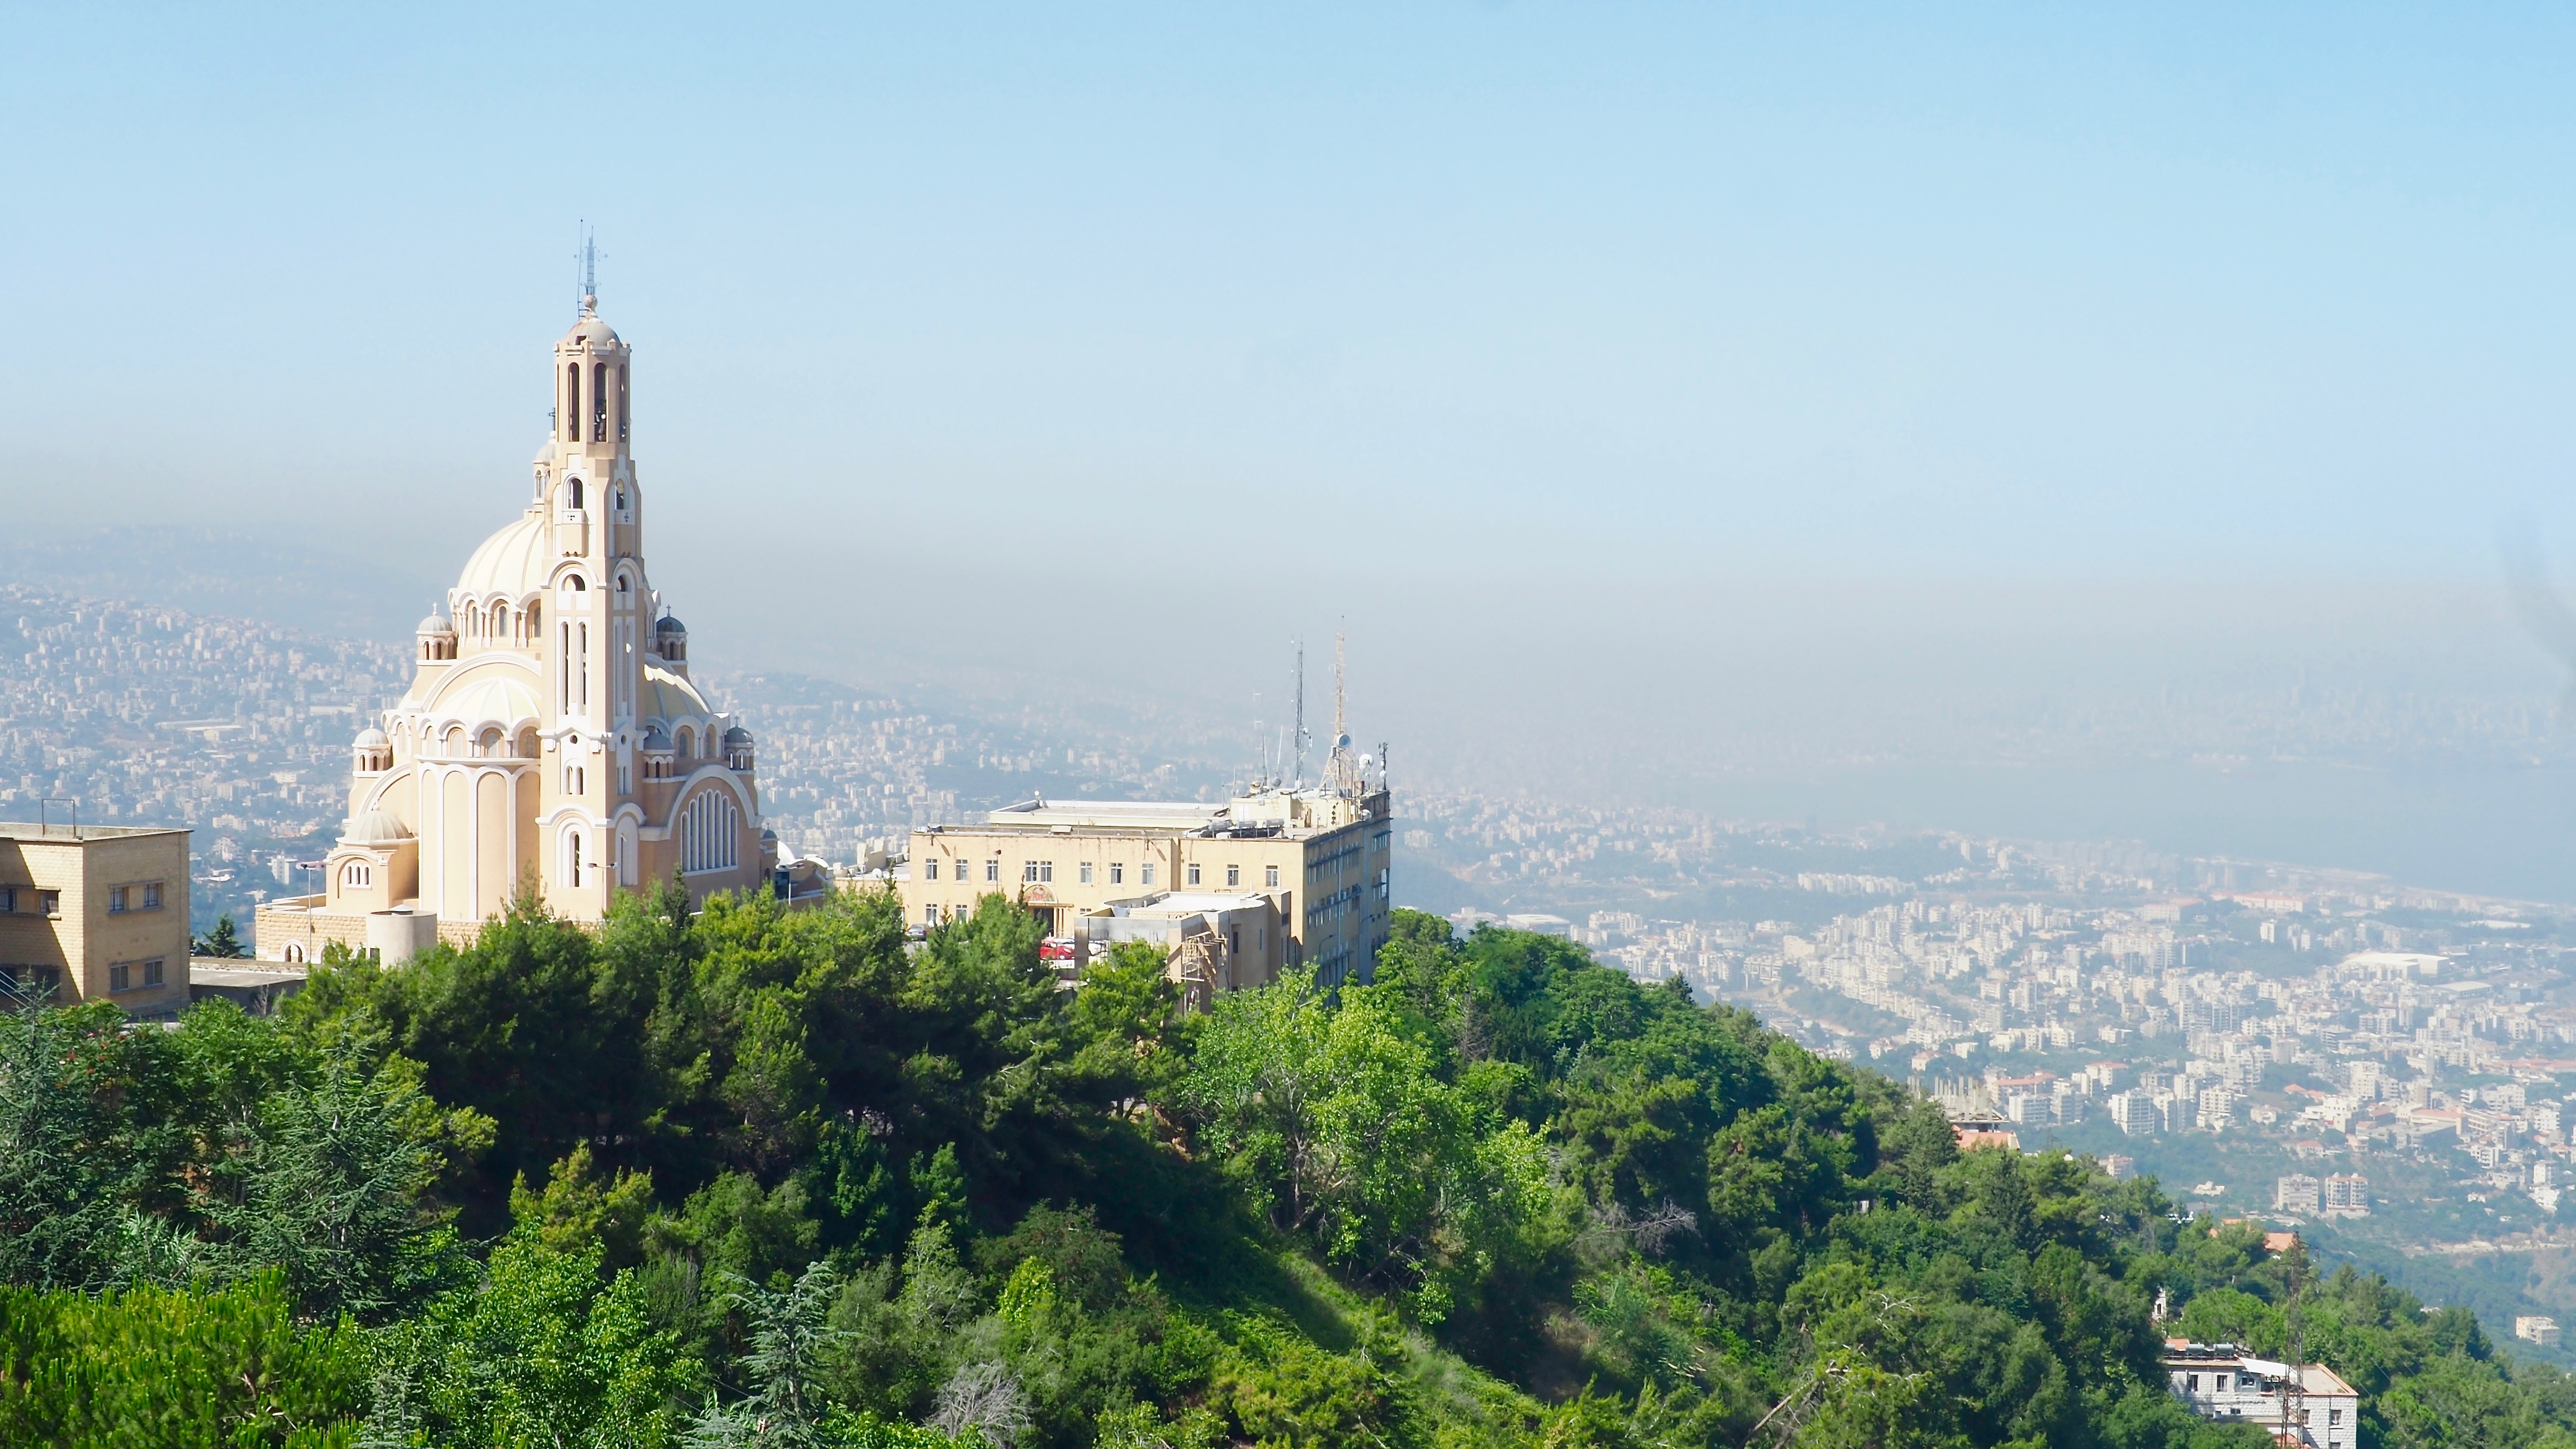
town, building, mountain range, landmark, tourism, place of worship, monastery, tours, historic site